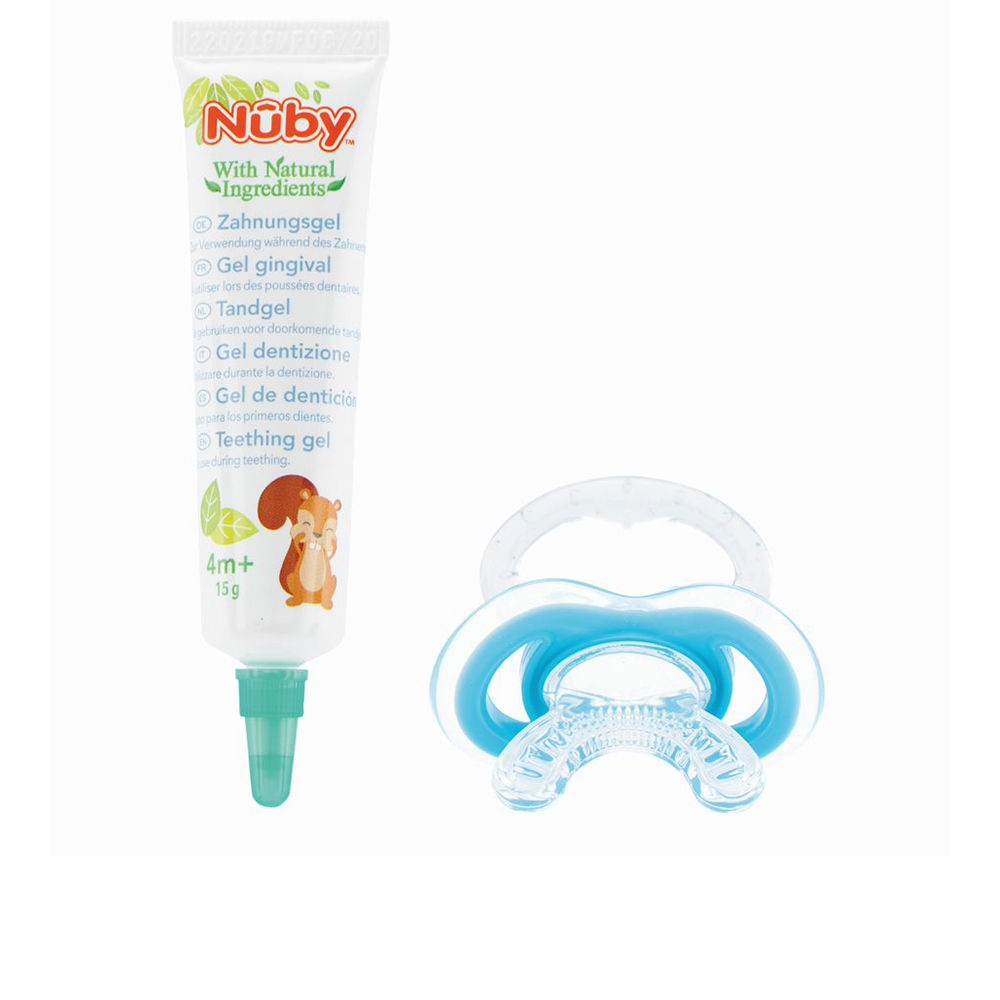
GINGIVAL GEL + gum-eez teether 15 gr
GINGIVAL GEL + gum-eez teether 15 gr
Brand: NÛBY
Category: Health & Beauty > Personal Care > Oral Care > Denture Repair Kits